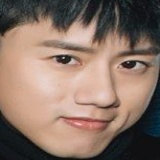
ca sĩ Trương Kiệt